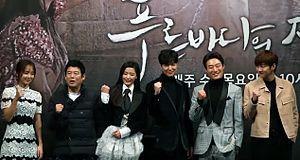
Legend of the Blue Sea est une série télévisée sud-coréenne diffusée du 16 novembre 2016 au 25 janvier 2017 sur SBS, avec Jun Ji-hyun et Lee Min-ho.